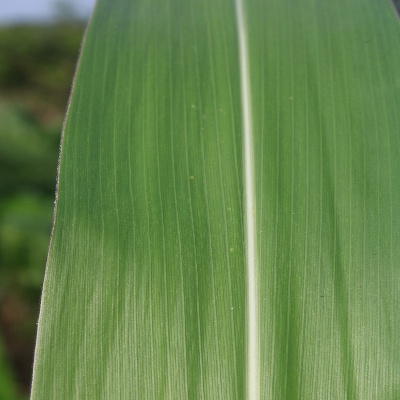
Crop: Maize
Condition: healthy